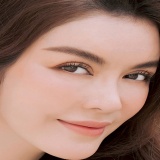
diễn viên Lý Nhã Kỳ